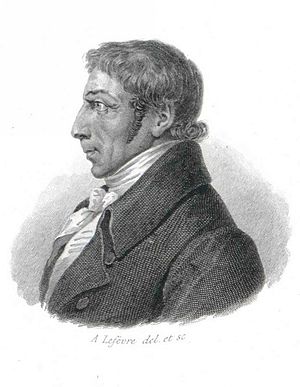
Albrecht Thaer
Albrecht Daniel Thaer var en tysk landøkonom.